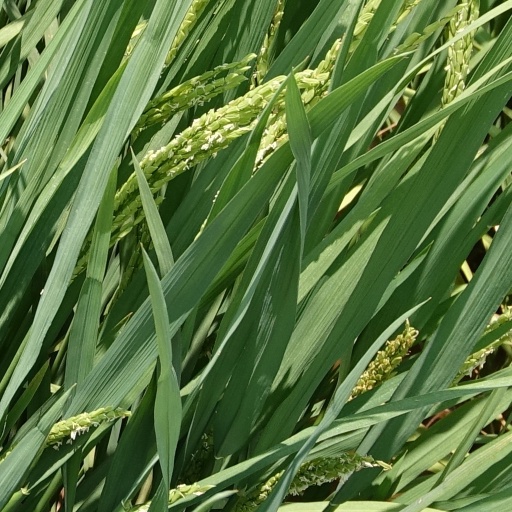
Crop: rice